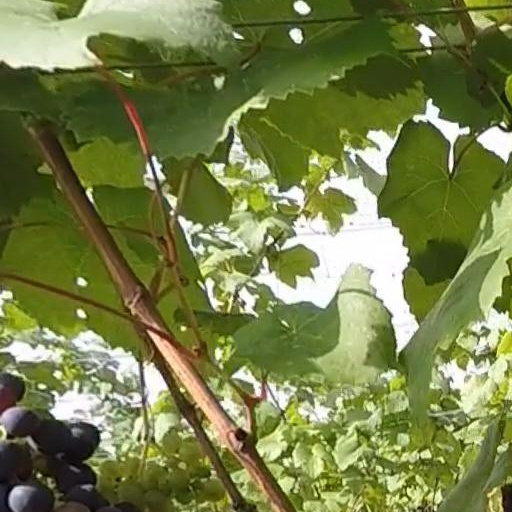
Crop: grape